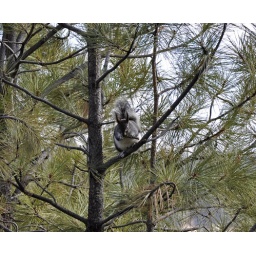
Plump squirrel sits in pine tree